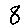
Label: 8